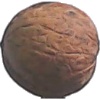
Label: walnut